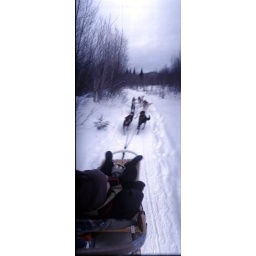
standing on the runners of dog sleigh team canada 10secs later sleigh and two people upside down in snow